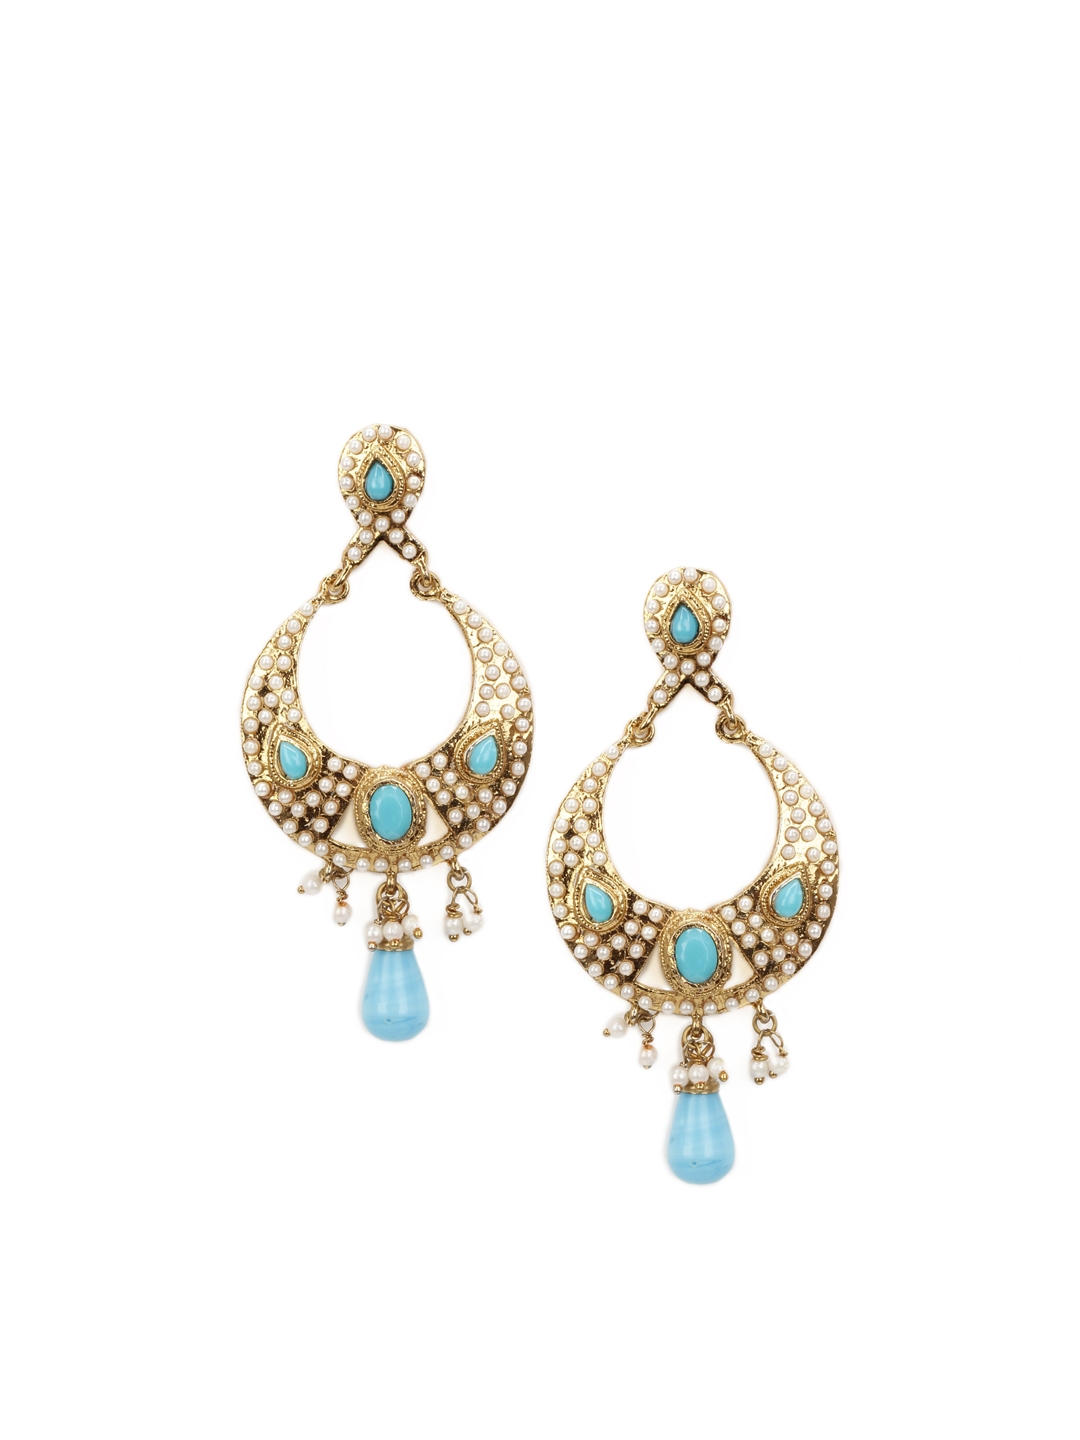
Royal Diadem Blue Earrings
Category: Accessories / Jewellery / Earrings
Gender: Women
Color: Gold
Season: Fall 2012
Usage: Ethnic